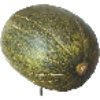
Label: melon_piel_de_sapo